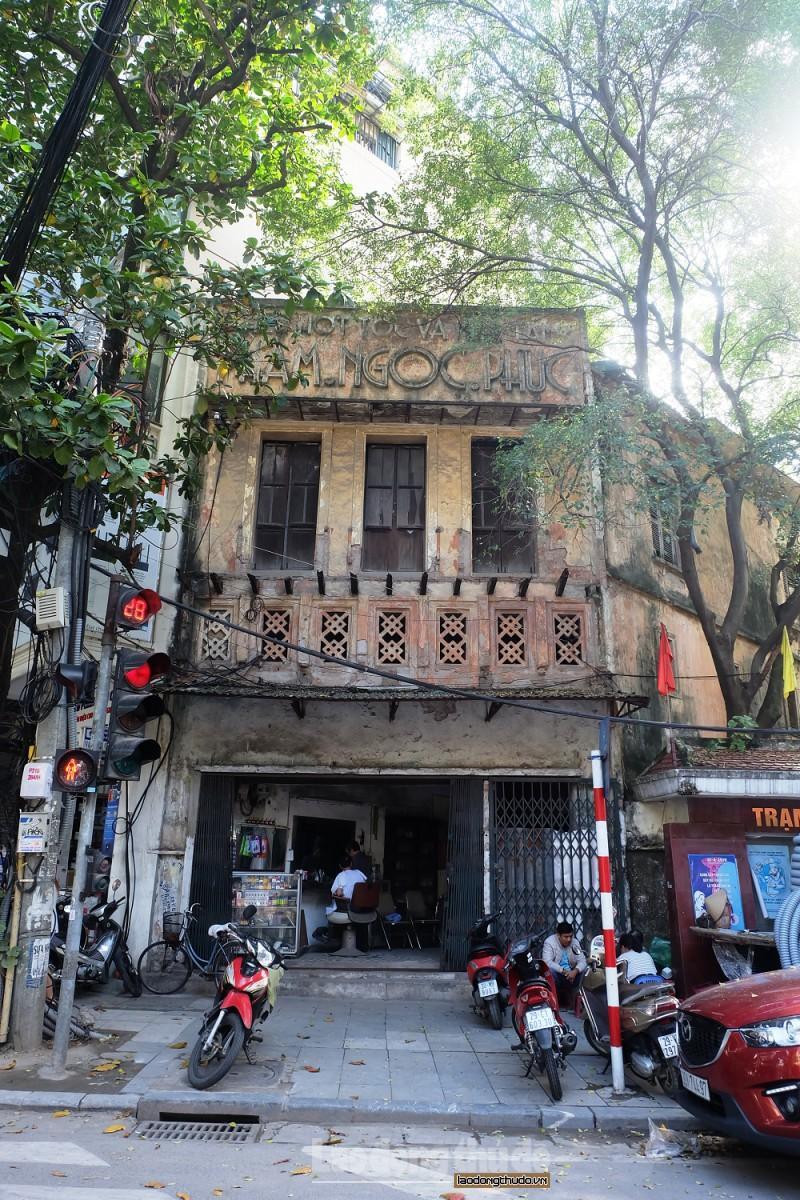
có những chiếc xe máy xuất hiện ở trên vỉa hè